SuperBob

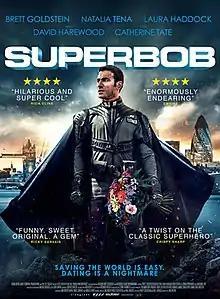
Theatrical release poster

SuperBob is a 2015 British superhero mockumentary comedy film directed by Jon Drever and starring Brett Goldstein, who co-wrote the screenplay with William Bridges. The film focuses on a Peckham postman who develops superpowers after being hit by a meteorite. The film premiered in London on 16 October 2015, after having first been shown at the London Comedy Film Festival in January and the San Diego Film Festival in early October.